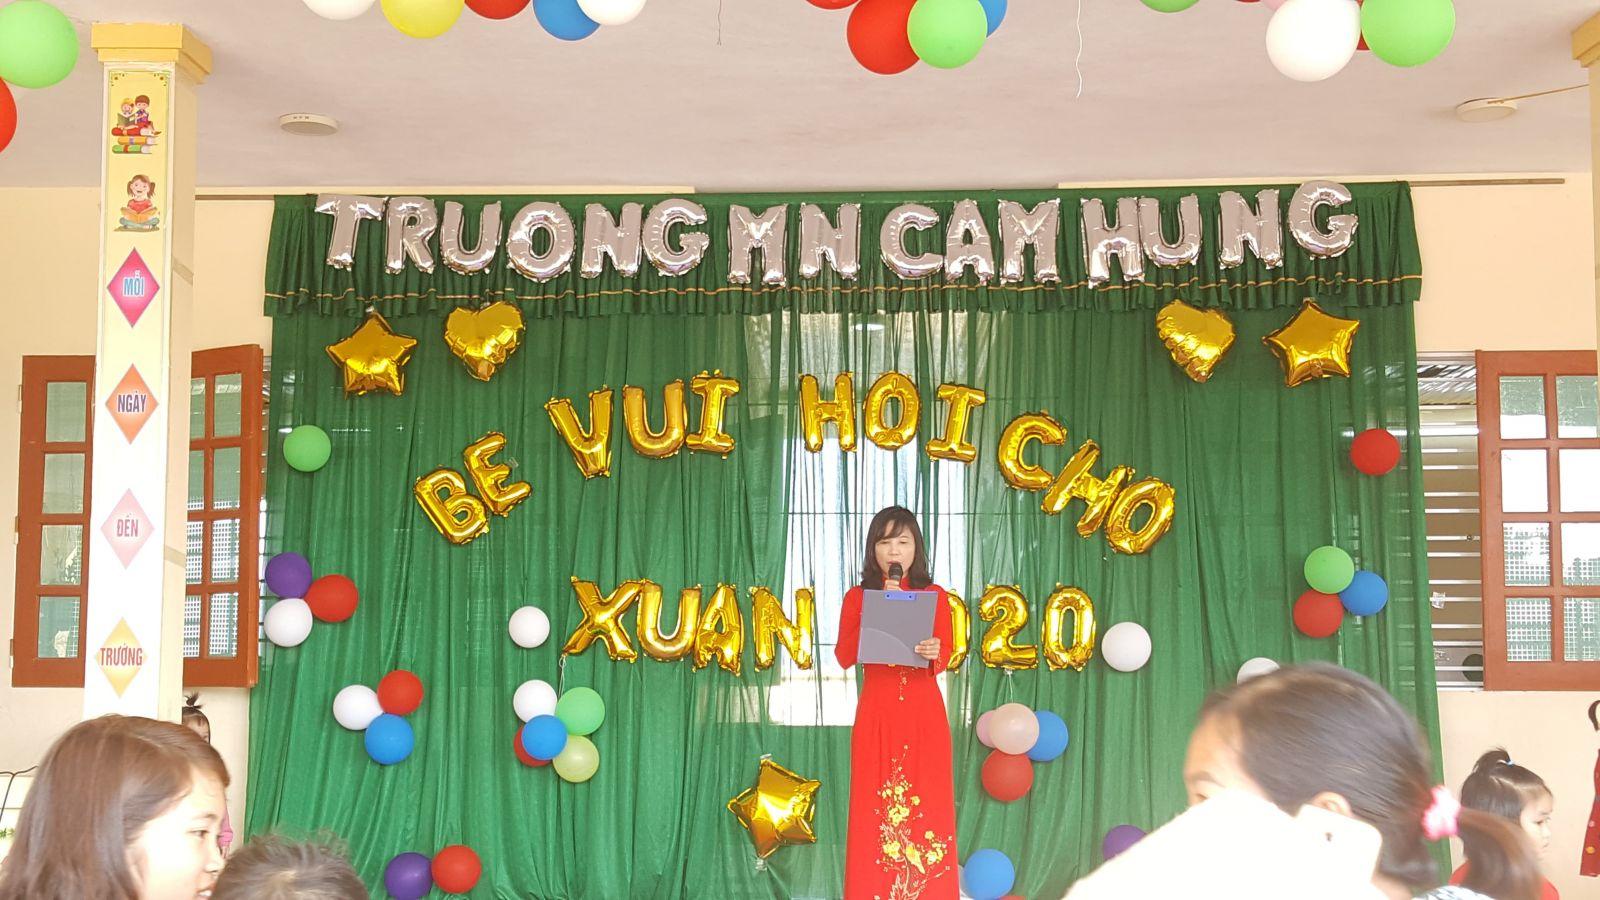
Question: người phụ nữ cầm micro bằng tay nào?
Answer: người phụ nữ cầm micro bằng tay phải